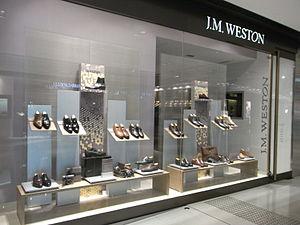
J. M. Weston est, malgré la consonance anglo-saxonne de son nom, une entreprise de chaussures de luxe française, fondée en 1891 à Limoges, par Édouard Blanchard, bottier. Elle est connue entre autres pour ses mocassins destinés aux hommes et présente la particularité de vendre ses chaussures avec un choix de 3 à 7 largeurs de pied, en plus des demi-pointures.